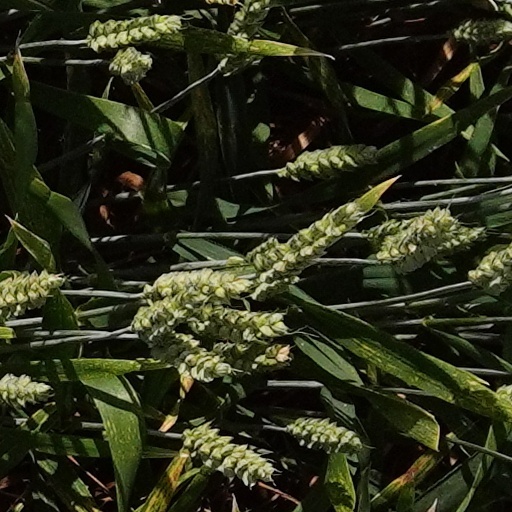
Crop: wheat